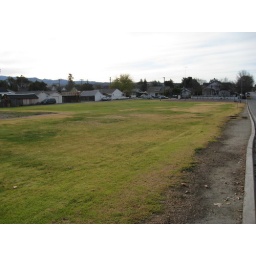
Standing in baseball field facing Southwest towards Powell street at Dunne Park.